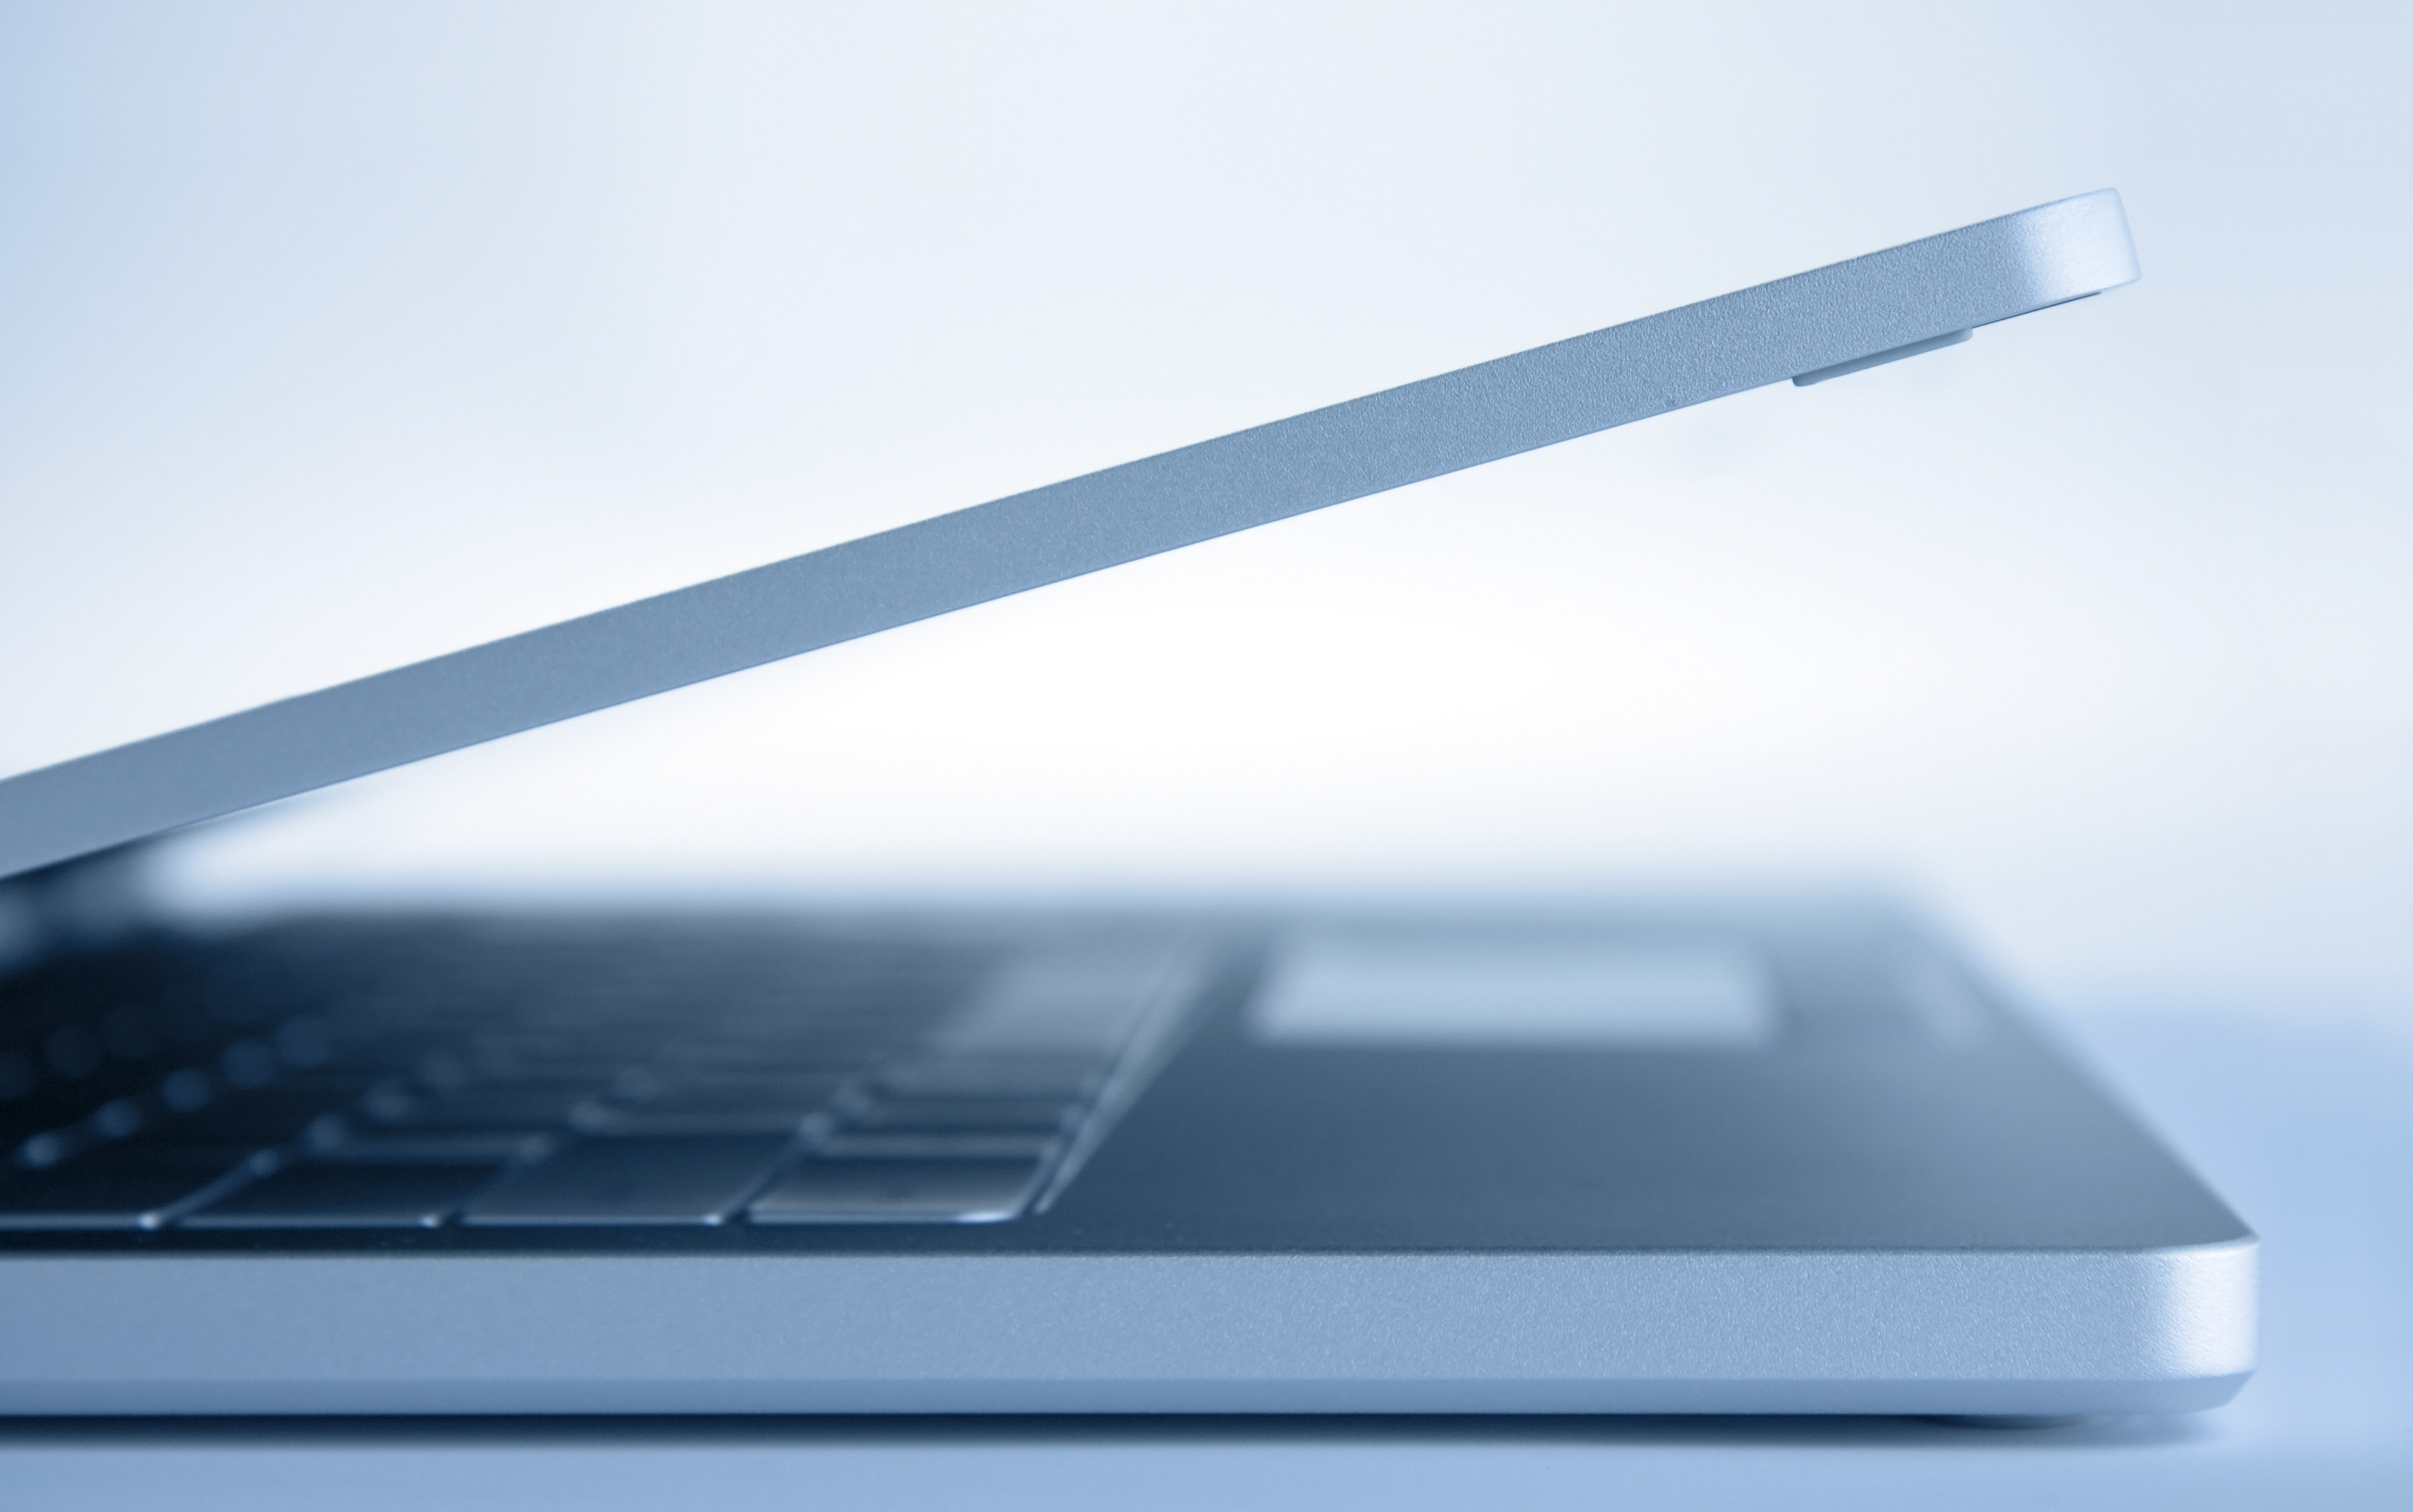
laptop, computer, macbook, technology, lighting